Role of Christianity in civilization

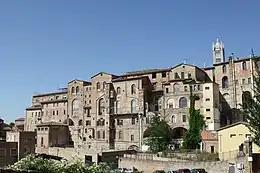
Panorama of Siena's Santa Maria della Scala Hospital, one of Europe's oldest hospitals

Charity has now become a universal practice. Christianity played a key role in the building and maintaining of hospitals in the Byzantine Empire. Many hospitals were built and maintained by bishops in their respective prefectures. Hospitals were usually built near or around churches, and great importance was laid on the idea of healing through salvation. When medicine failed, doctors would ask their patients to pray. This often involved icons of Cosmas and Damian, patron saints of medicine and doctors. Christianity also played a key role in propagating the idea of charity. Medicine was made, according to Oregon State University historian, Gary Ferngren (professor of ancient Greek and Rome history with a speciality in ancient medicine) "accessible to all and... simple". In the actual practice of medicine there is evidence of Christian influence. John Zacharias Aktouarios recommends the use of Holy Water mixed with a pellitory plant to act as a way to cure epilepsy.